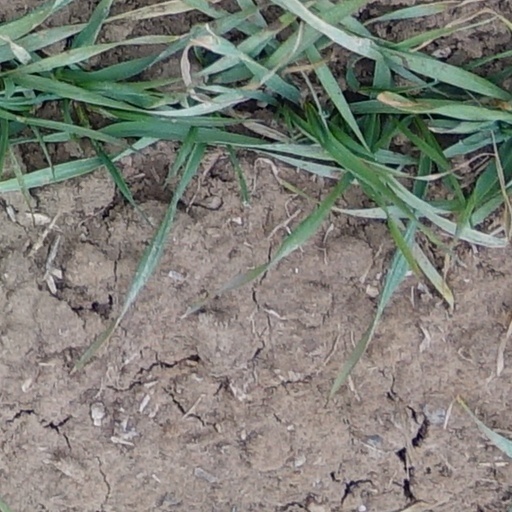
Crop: wheat